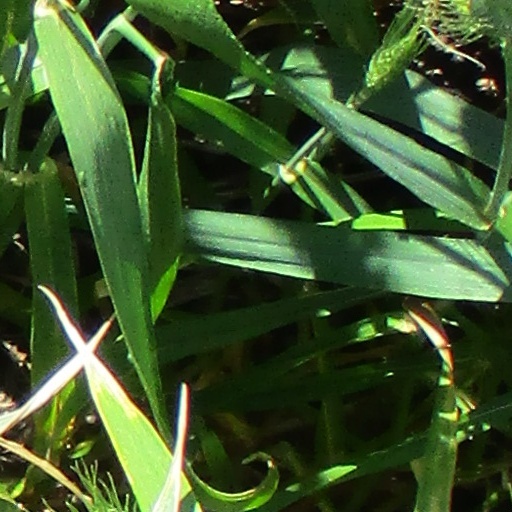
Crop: wheat